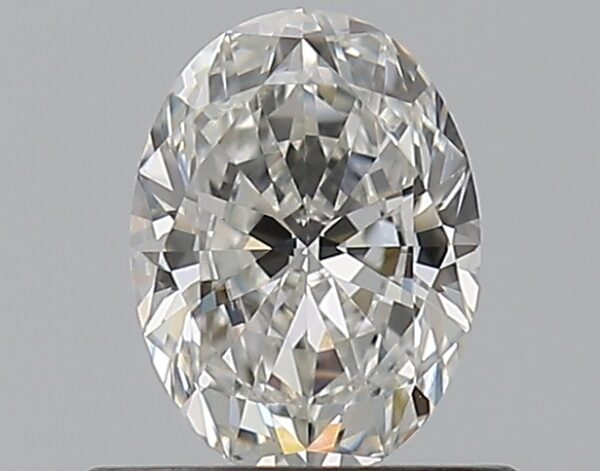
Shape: oval
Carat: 0.5
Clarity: VVS2
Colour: G
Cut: EX
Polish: EX
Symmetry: VG
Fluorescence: N
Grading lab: GIA
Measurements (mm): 6.02 x 4.47 x 2.69